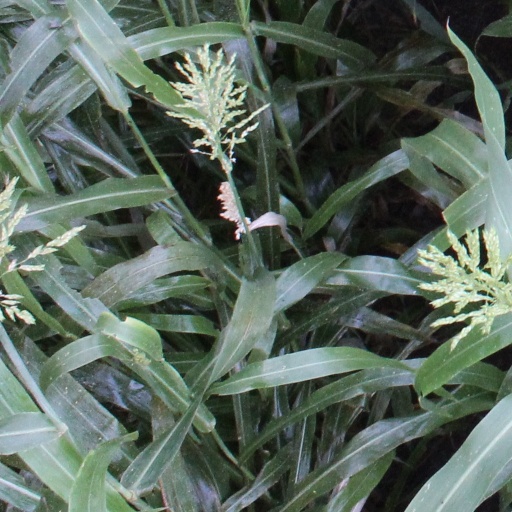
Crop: sorghum